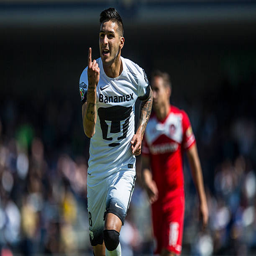
football player celebrates after scoring the opening goal during a match as part .